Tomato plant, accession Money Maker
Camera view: vertical (180 deg); turntable rotation: 0 degrees
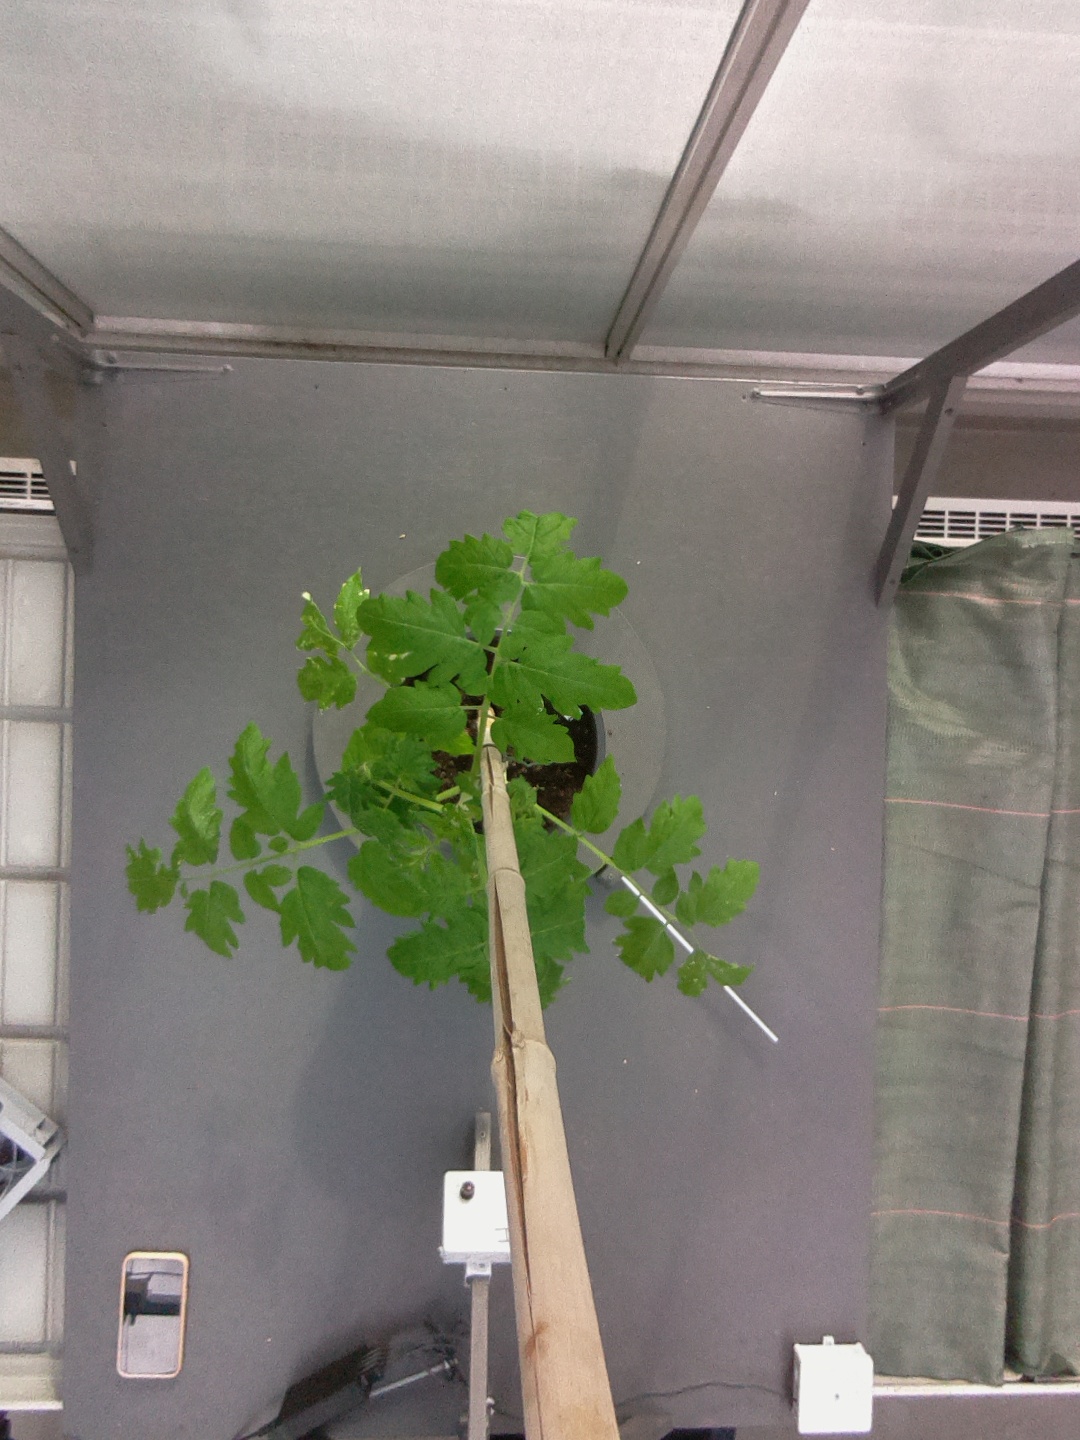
BBCH growth stage 20: First Side shoot start formed